Alexander Ostuzhev

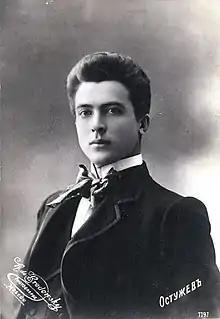

Alexander Alexeyevich Pozharov (in Voronezh – March 1, 1953, in Moscow), better known by the stage name Alexander Ostuzhev was a Russian and Soviet drama actor. Ostuzhev became the lead actor of the Maly Theatre company in Moscow in 1898.